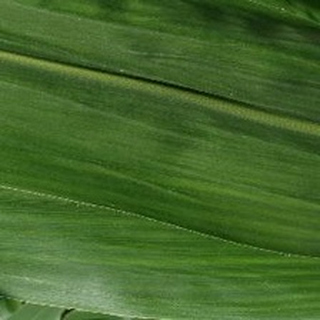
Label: healthy_corn